Burial (film)

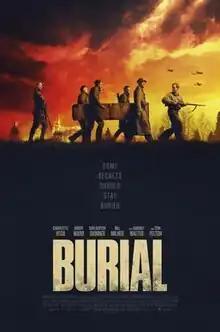
Film poster

Burial is a 2022 British war thriller film written and directed by Ben Parker. The film is produced by Matthew James Wilkinson and Paul Higgins. The film was released on 2 September 2022.